Half-track

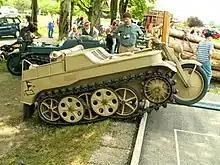
A small Sd.Kfz. 2, with the characteristic "Schachtellaufwerk" overlapped/interleaved roadwheels

In August 1944, Allied forces liberated Paris. The first vehicle to enter the city was an M3 named "España Cañí" and driven by Spanish soldiers fighting under the French tricolor. There followed several days of parades in late August. One parade of 25 August 1944 was down the Champs-Élysées, with Charles de Gaulle leading throngs of Parisians, and French soldiers driving IH half-tracks.